Amazon Watch

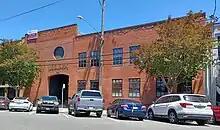
Headquarters in Oakland

Amazon Watch is a nonprofit organization founded in 1996, and based in Oakland, California, it works to protect the rainforest and advance the rights of Indigenous peoples in the Amazon Basin. It partners with indigenous and environmental organizations in Ecuador, Peru, Colombia and Brazil in campaigns for human rights, corporate accountability and the preservation of the Amazon's ecological systems.